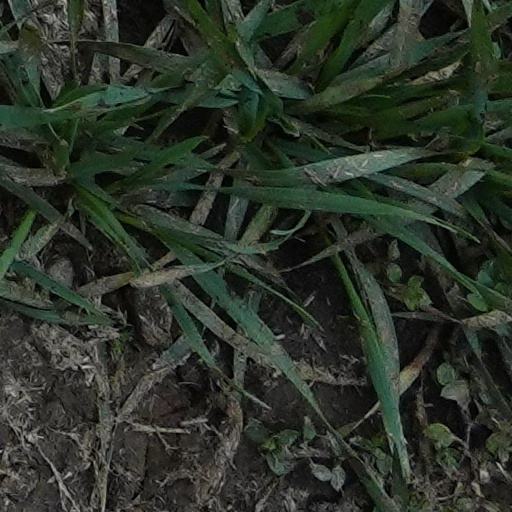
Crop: wheat